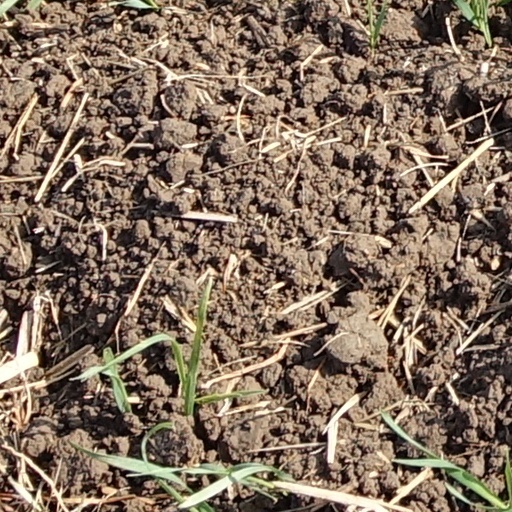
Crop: wheat